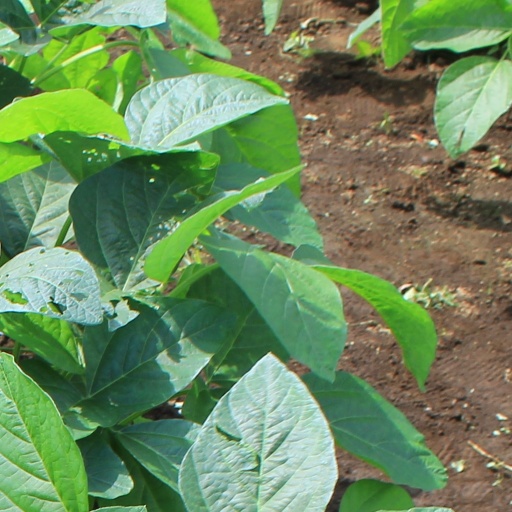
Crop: soybean